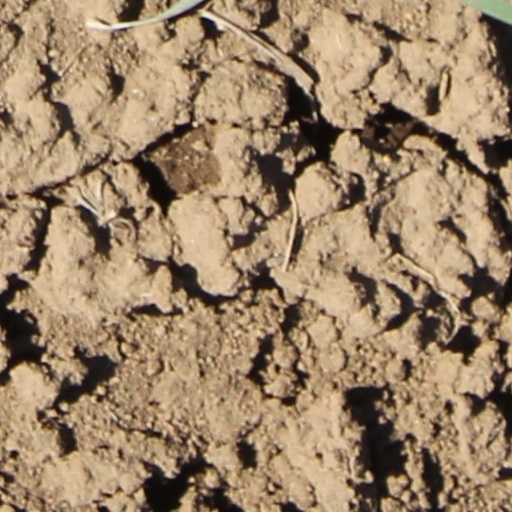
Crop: wheat